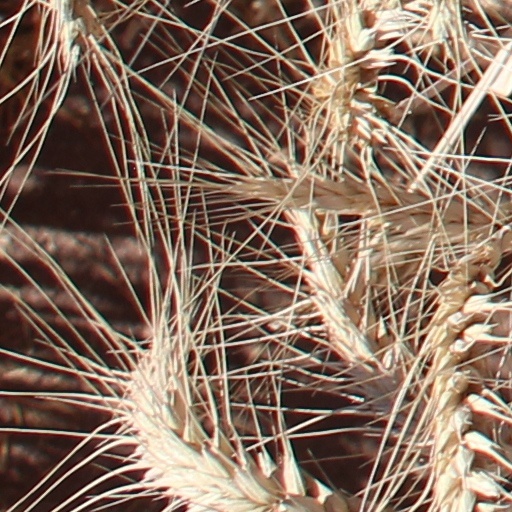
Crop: wheat